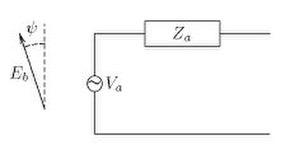
Schéma géométrique d'un circuit équivalent à une antenne en réception.
En radioélectricité, une antenne est un dispositif permettant de rayonner ou de capter les ondes électromagnétiques. L'antenne est un élément fondamental dans un système radioélectrique, et ses caractéristiques de rendement, gain, diagramme de rayonnement influencent directement les performances de qualité et de portée du système.